Sundukyan State Academic Theatre

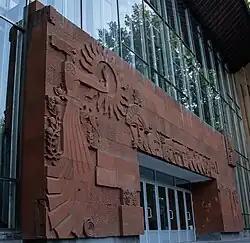
The main entrance to the Sundukyan State Academic Theatre

The Gabriel Sundukyan State Academic Theatre, founded on February 25, 1922 in Yerevan, is the oldest modern theatre in Armenia.